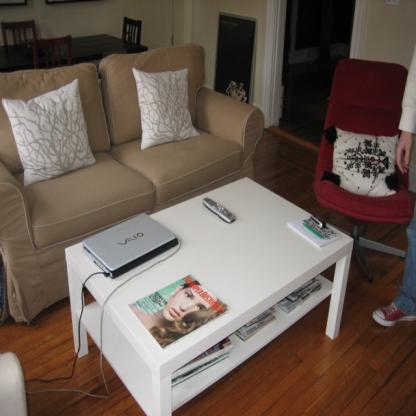
Scene: Indoor